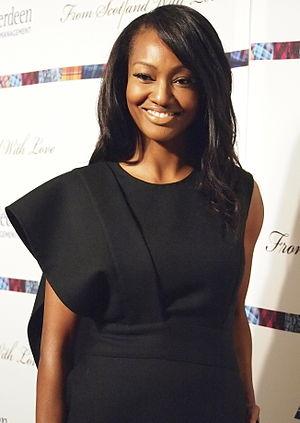
Nichole Galicia, née à Panama le 27 mars 1975, aussi connue comme Nichole Robinson et Nichole Mercedes Robinson, est un mannequin et une actrice américaine d'origine panaméenne.